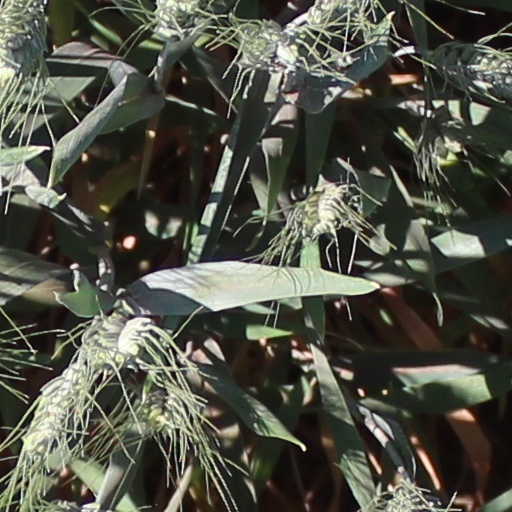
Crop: wheat